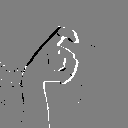
ASL letter: x